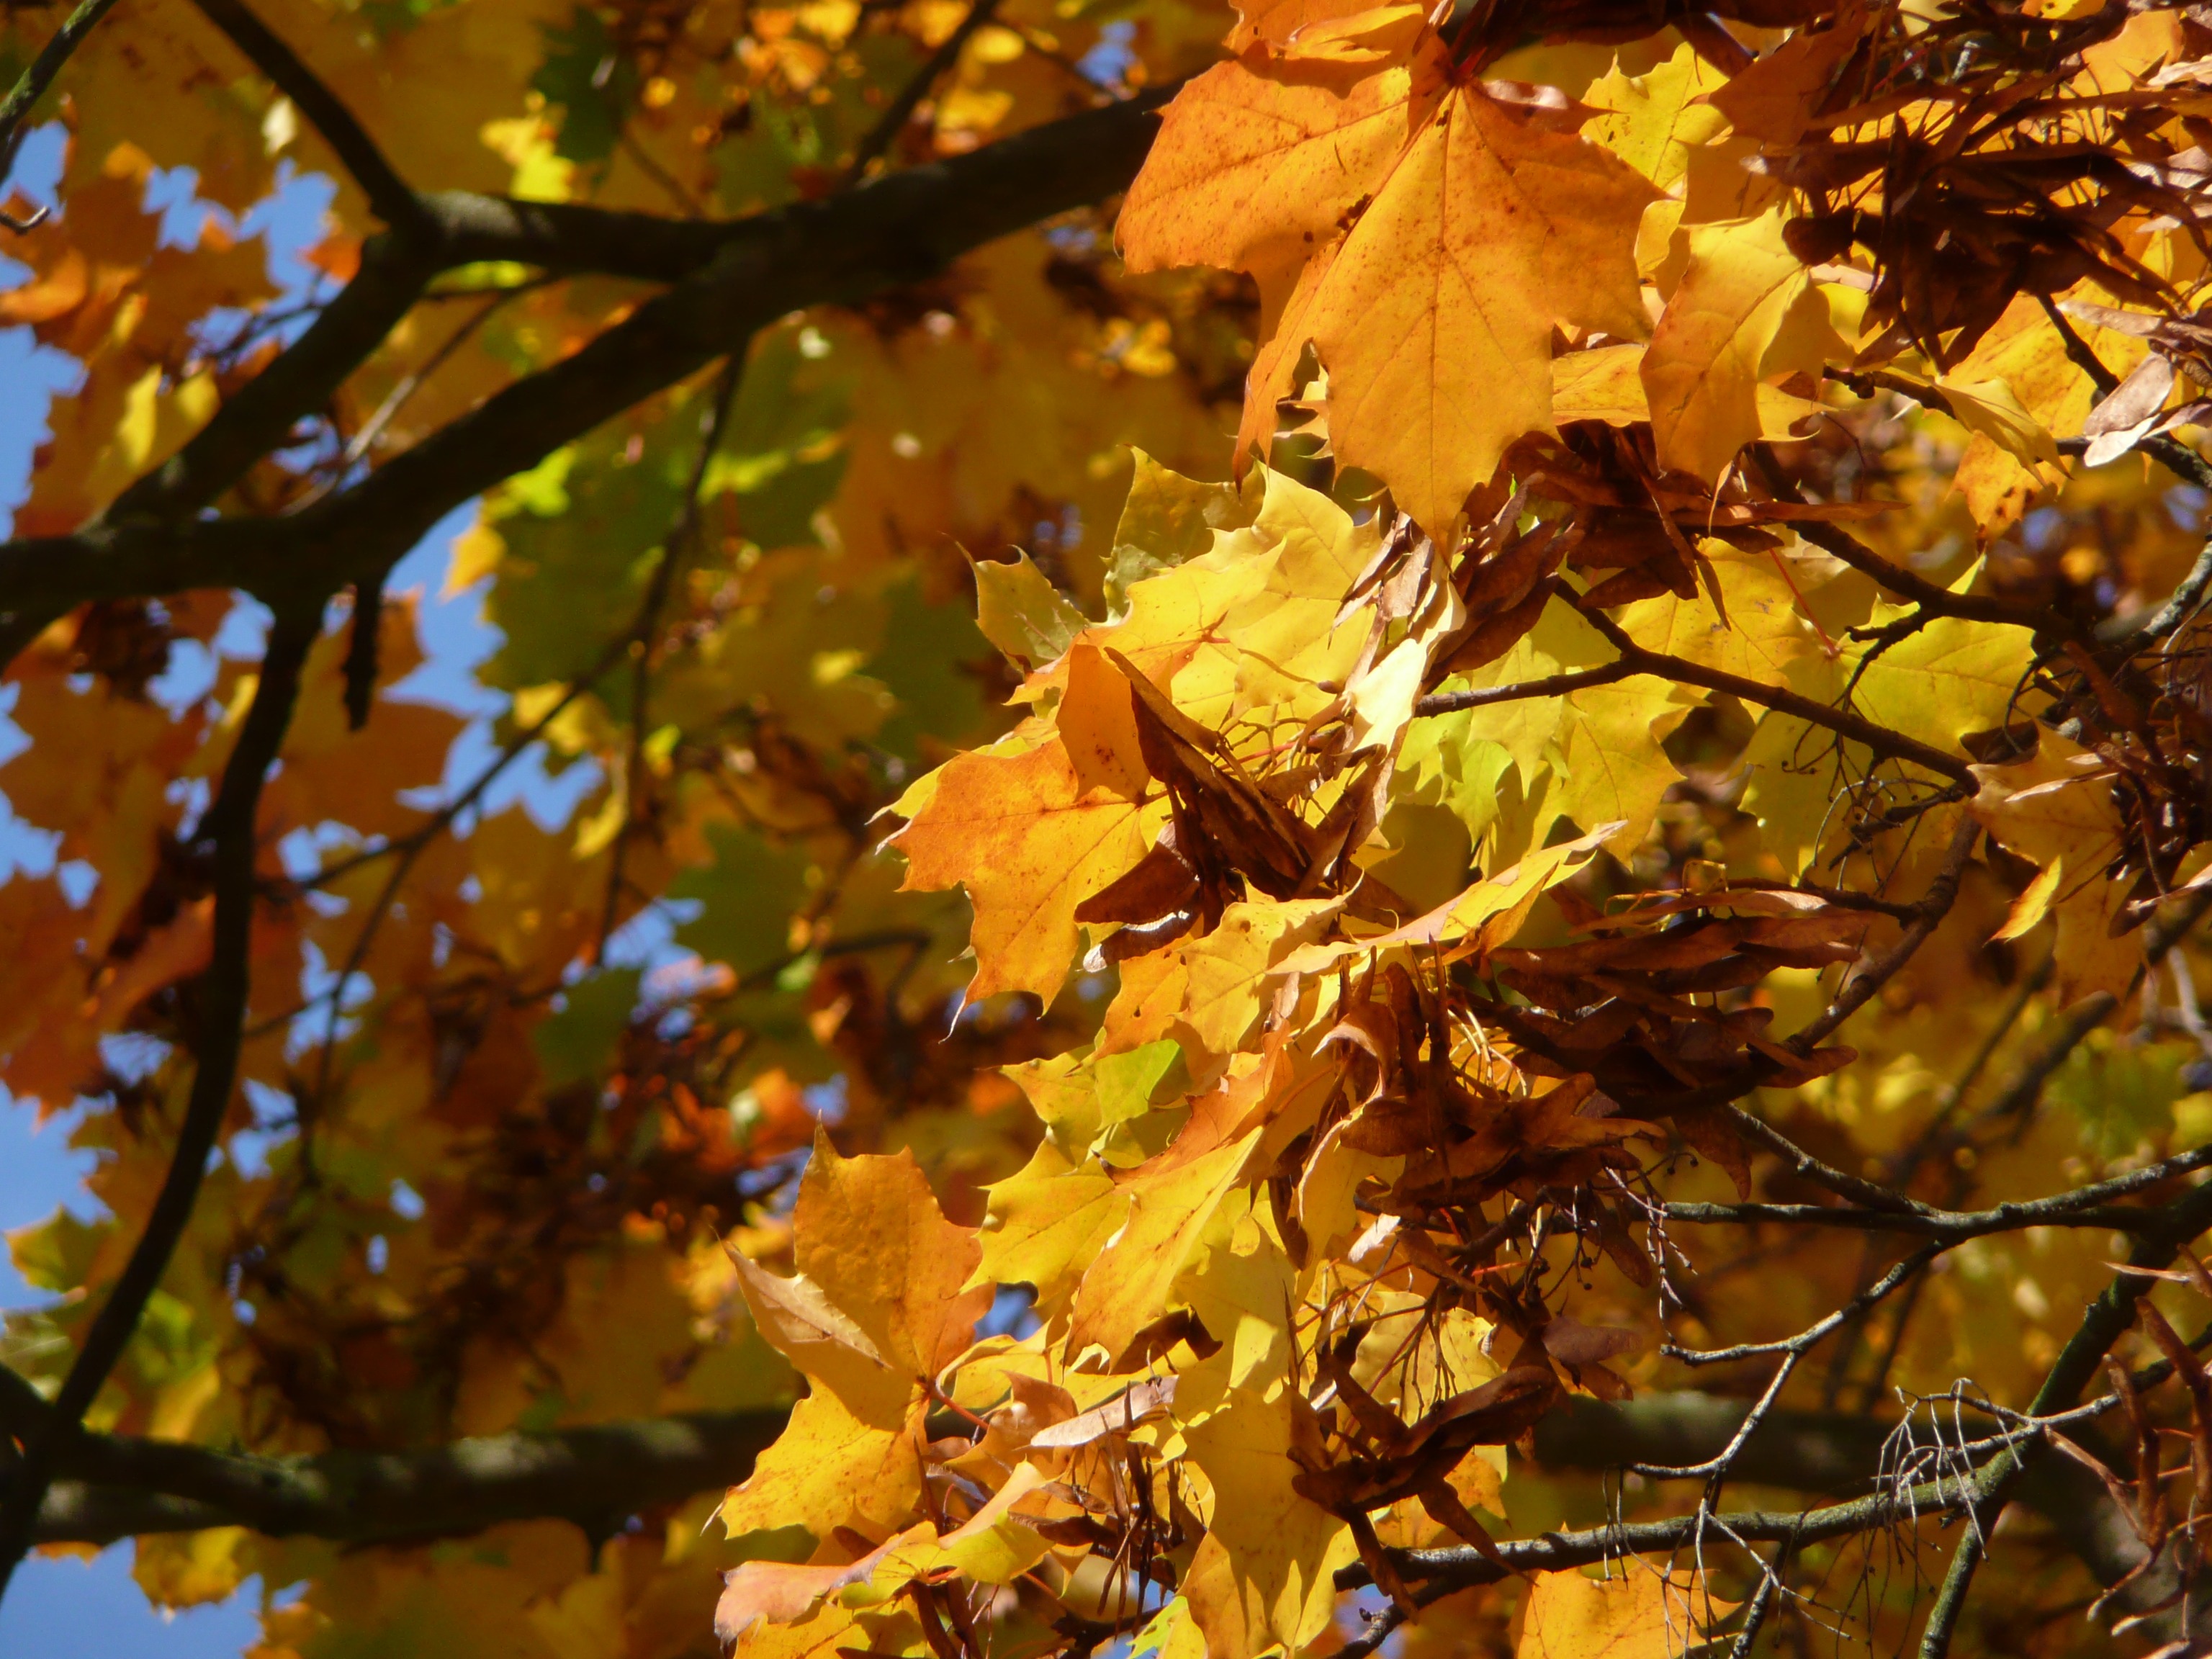
tree, forest, outdoor, branch, plant, sunlight, leaf, fall, environment, foliage, decoration, golden, color, natural, autumn, yellow, season, maple, maple tree, maple leaf, thanksgiving, leaves, sunny, september, deciduous, oak, november, october, organic, flowering plant, maidenhair tree, woody plant, land plant